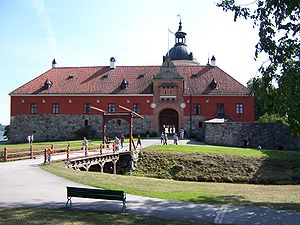
Gripsholm Slot / Restaureringer
Gripsholm Slot er opført af kongeregenten Bo Jonsson i 1370'erne. Det blev overtaget Gustav Vasa 1526 og fik derefter sit nuværende udseende. Det ligger ved Mälaren i byen Mariefred i Strängnäs kommune i Sverige. Gripsholm slot huser i dag Svenska statens porträttsamling med over 4.000 svenskere, som har gjort sig bemærket gennem historien. De besøgende kan følge portrætkunstens udvikling fra 1500-tallet til i dag. Portrætsamlingen har siden 1860'erne været administreret af Nationalmuseet i Stockholm.